Prešov

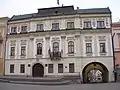
City Hall

The English author John Paget visited Prešov and describes it in his 1839 book, "Hungary and Transylvania". In 1870 the first railway line was built, connecting the town to Košice. At the end of the 19th century, the town introduced electricity, telephone, telegraph and sewage systems. In 1887, fire destroyed a large part of the town.